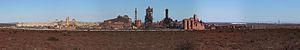
Le procédé Midrex est un procédé sidérurgique de réduction directe. Avec une production de 44,8 millions de tonnes en 2012, ce procédé représente 60 % de la production mondiale de minerai de fer préréduit.